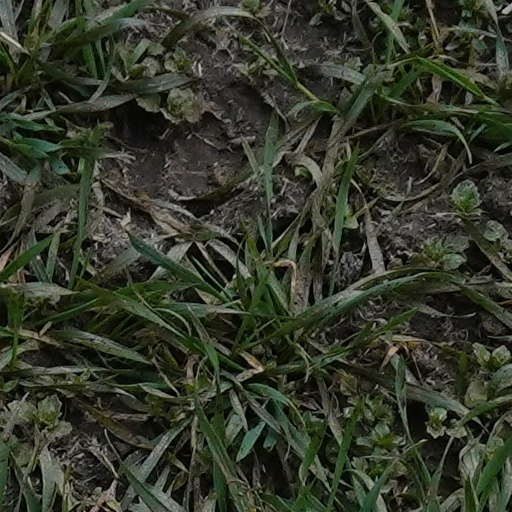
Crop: wheat